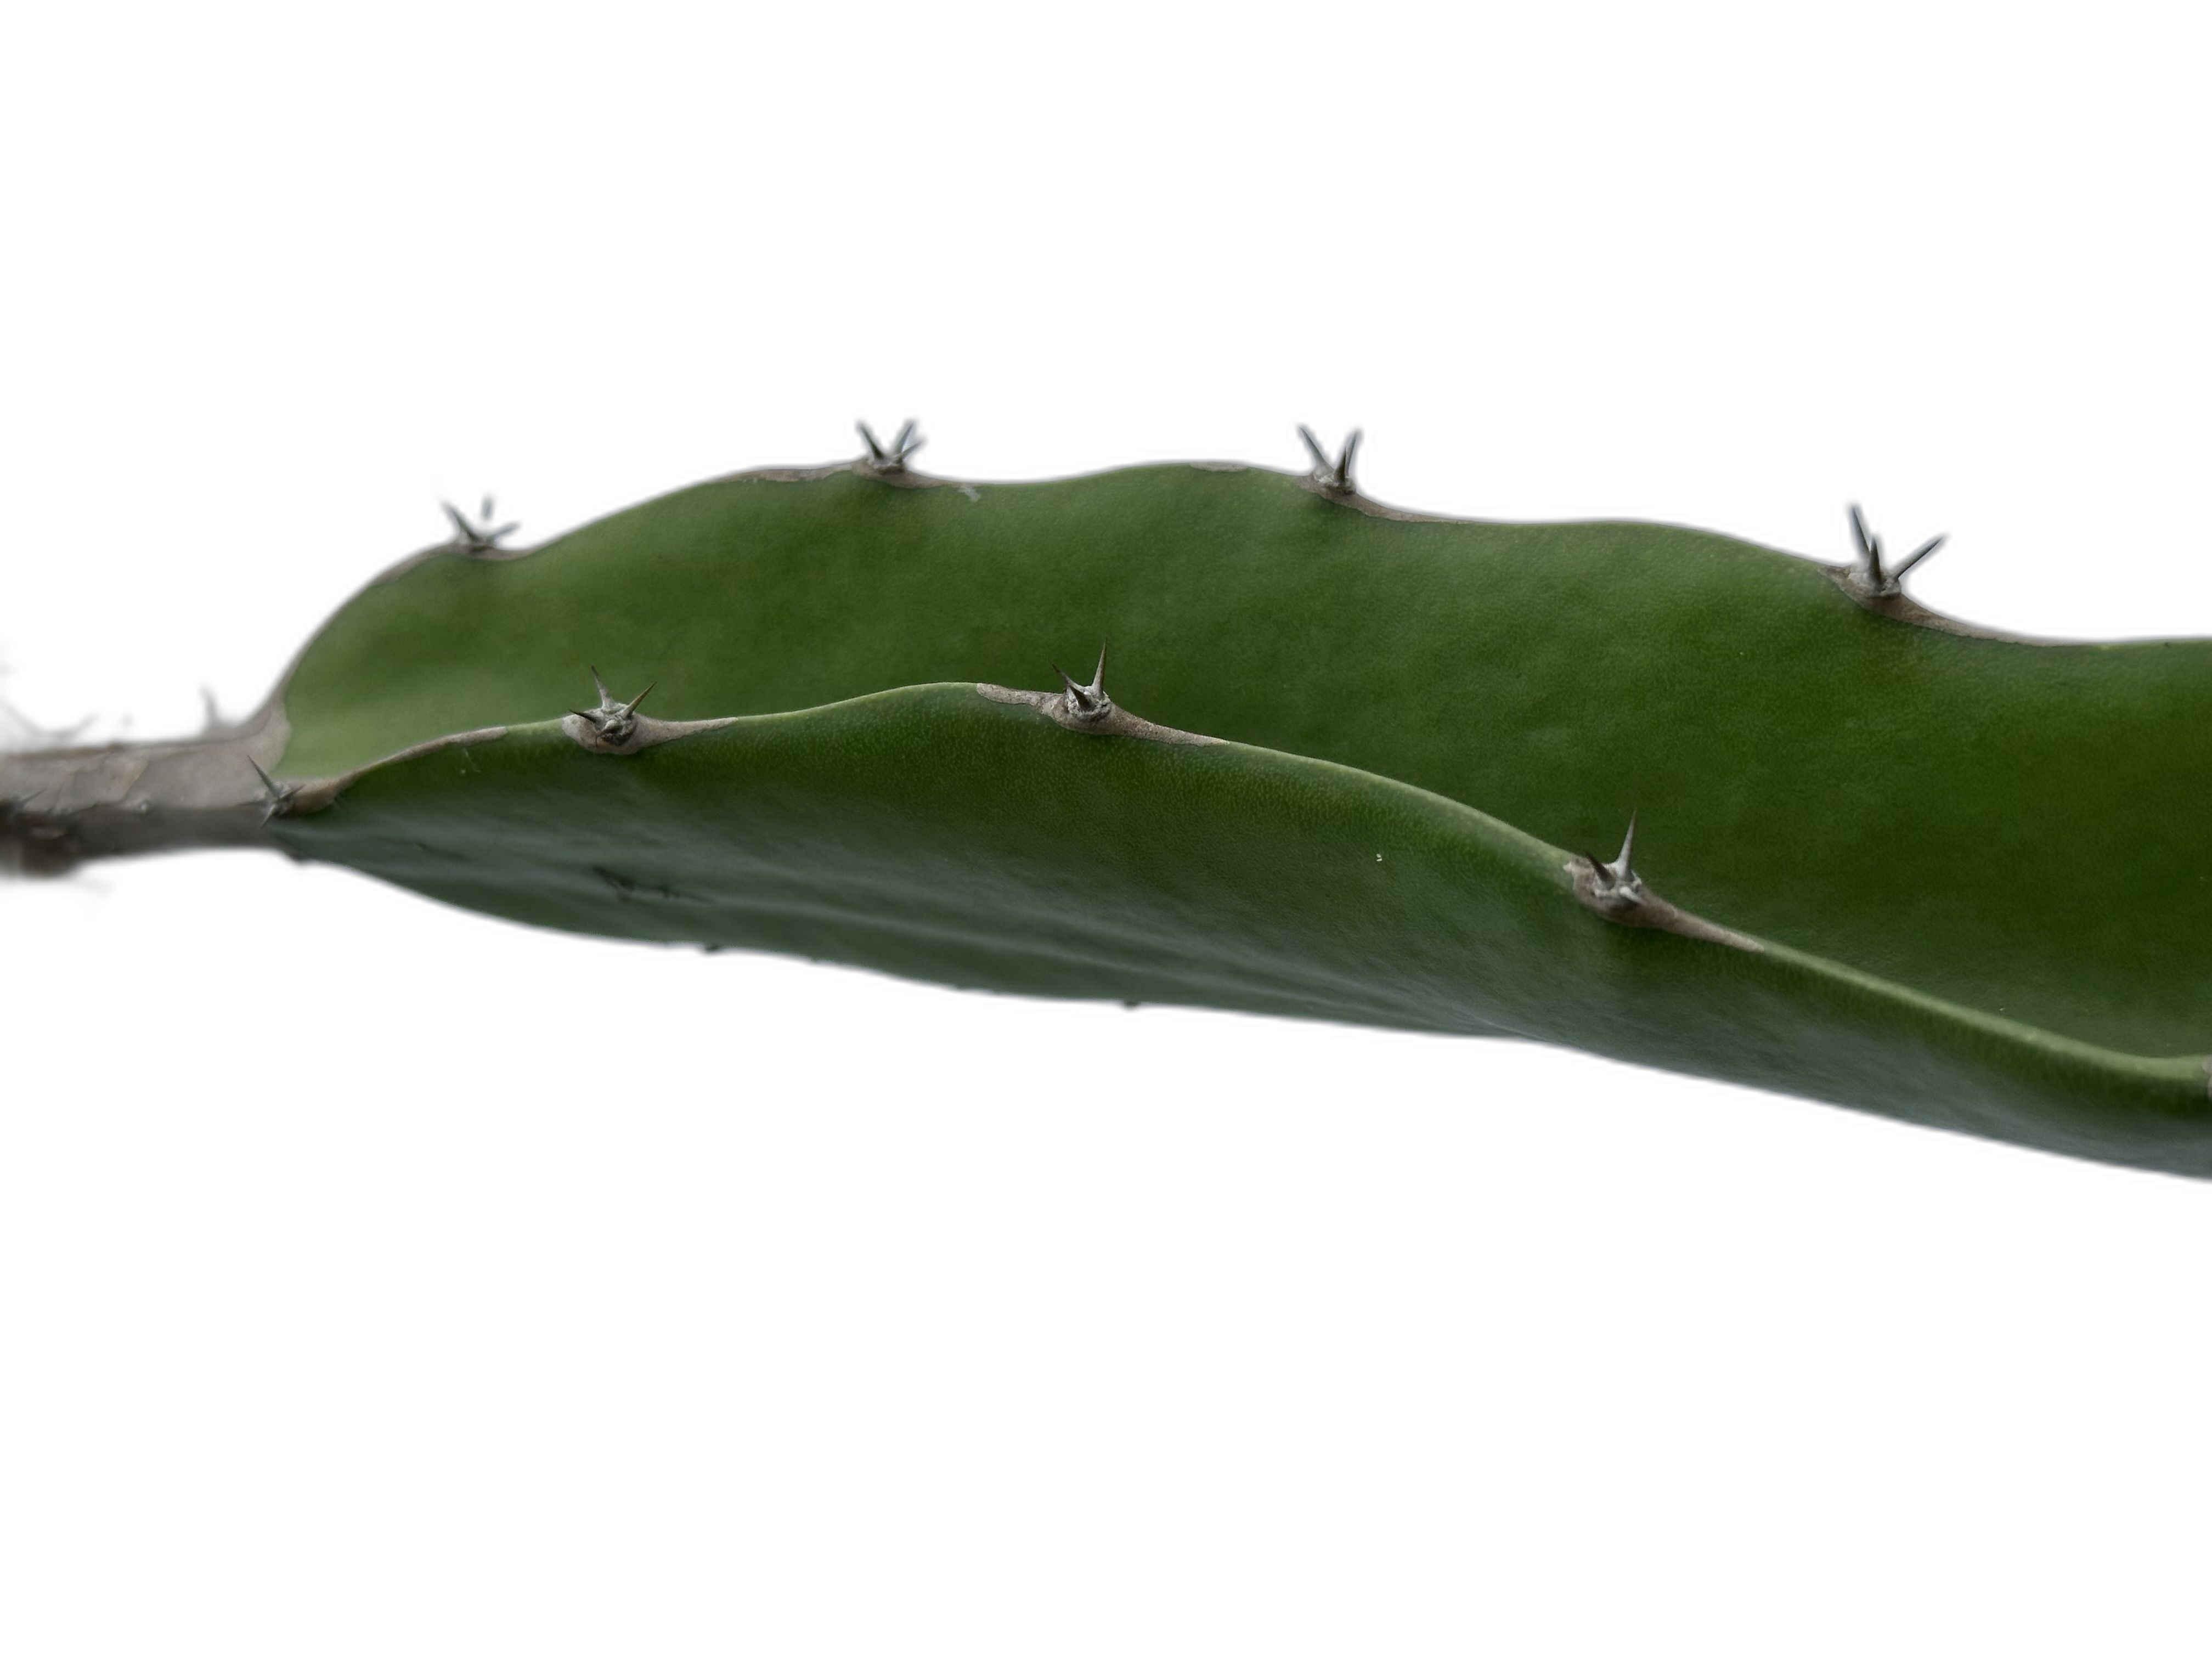
Label: Good leaf